High Beach

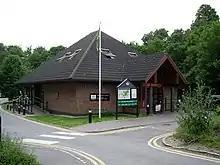
The Visitor Centre

Amenities include the church, primary school, horse riding school and three pubs: the "Duke of Wellington" (now closed), "The King’s Oak" and "The Owl".